Lavinia Bazhbeuk-Melikyan

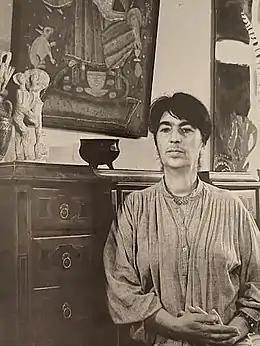

Since 1951 Lavinia was a constant participant of republican, all-union and international exhibitions.